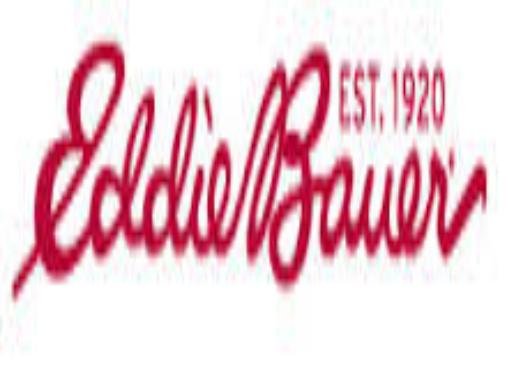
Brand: Eddie Bauer
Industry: Clothes